St Mary's Church, Mirfield

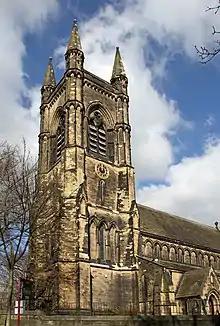
The massive west tower

The present church building is on a far larger and grander scale than the old, for even the nave walls of the present building exceed the height of the old tower. The church building is now formed of a large west tower adjoining a five-bay nave with north and south aisles, a south porch and a three-bay chancel, also with north and south aisles. A two-bay vestry adjoins the northern choir aisle. The footprint of the church is , which according to the Church of England, makes it a "very large" parish church. The building is designed in the Gothic Revival style, with Early English Gothic influences.